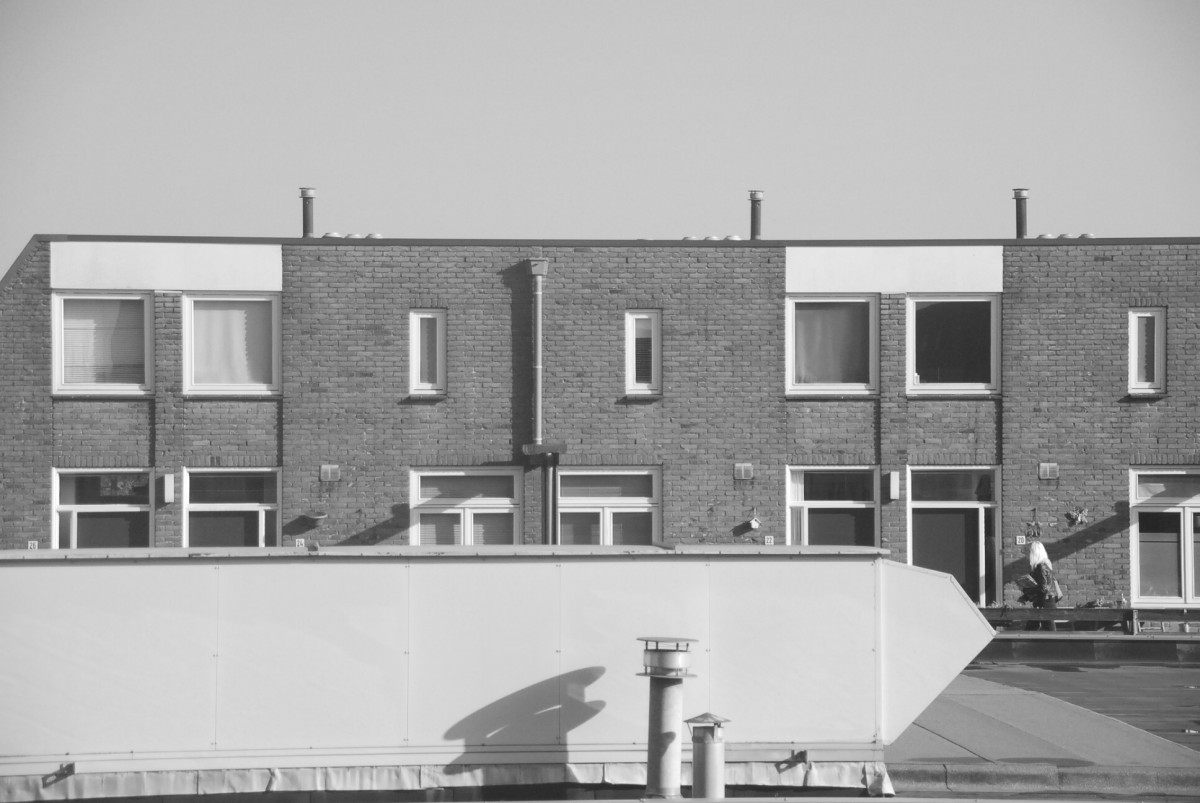
Tags: architecture, house, home, facade, property, apartment, tower block, drawing, history, monochrome photography